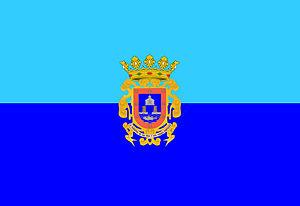
Santiago de la Ribera est une petite localité appartenant à la commune de San Javier dans la région de Murcie, en Espagne. Située sur les bords de la Mar Menor, elle comprend plusieurs quartiers, parmi lesquels la Ciudad del Aire, San Blas, Los Pozuelos et El Barrio de los Pescadores. On trouve au nord de Santiago de la Ribera la commune de Lo Pagán, appartenant à la ville de San Pedro del Pinatar ; à l'est la Mar Menor ; à l'ouest San Javier et au sud Los Narejos.